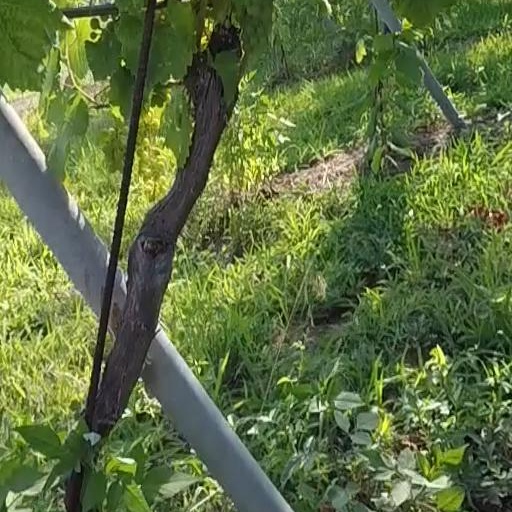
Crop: grape